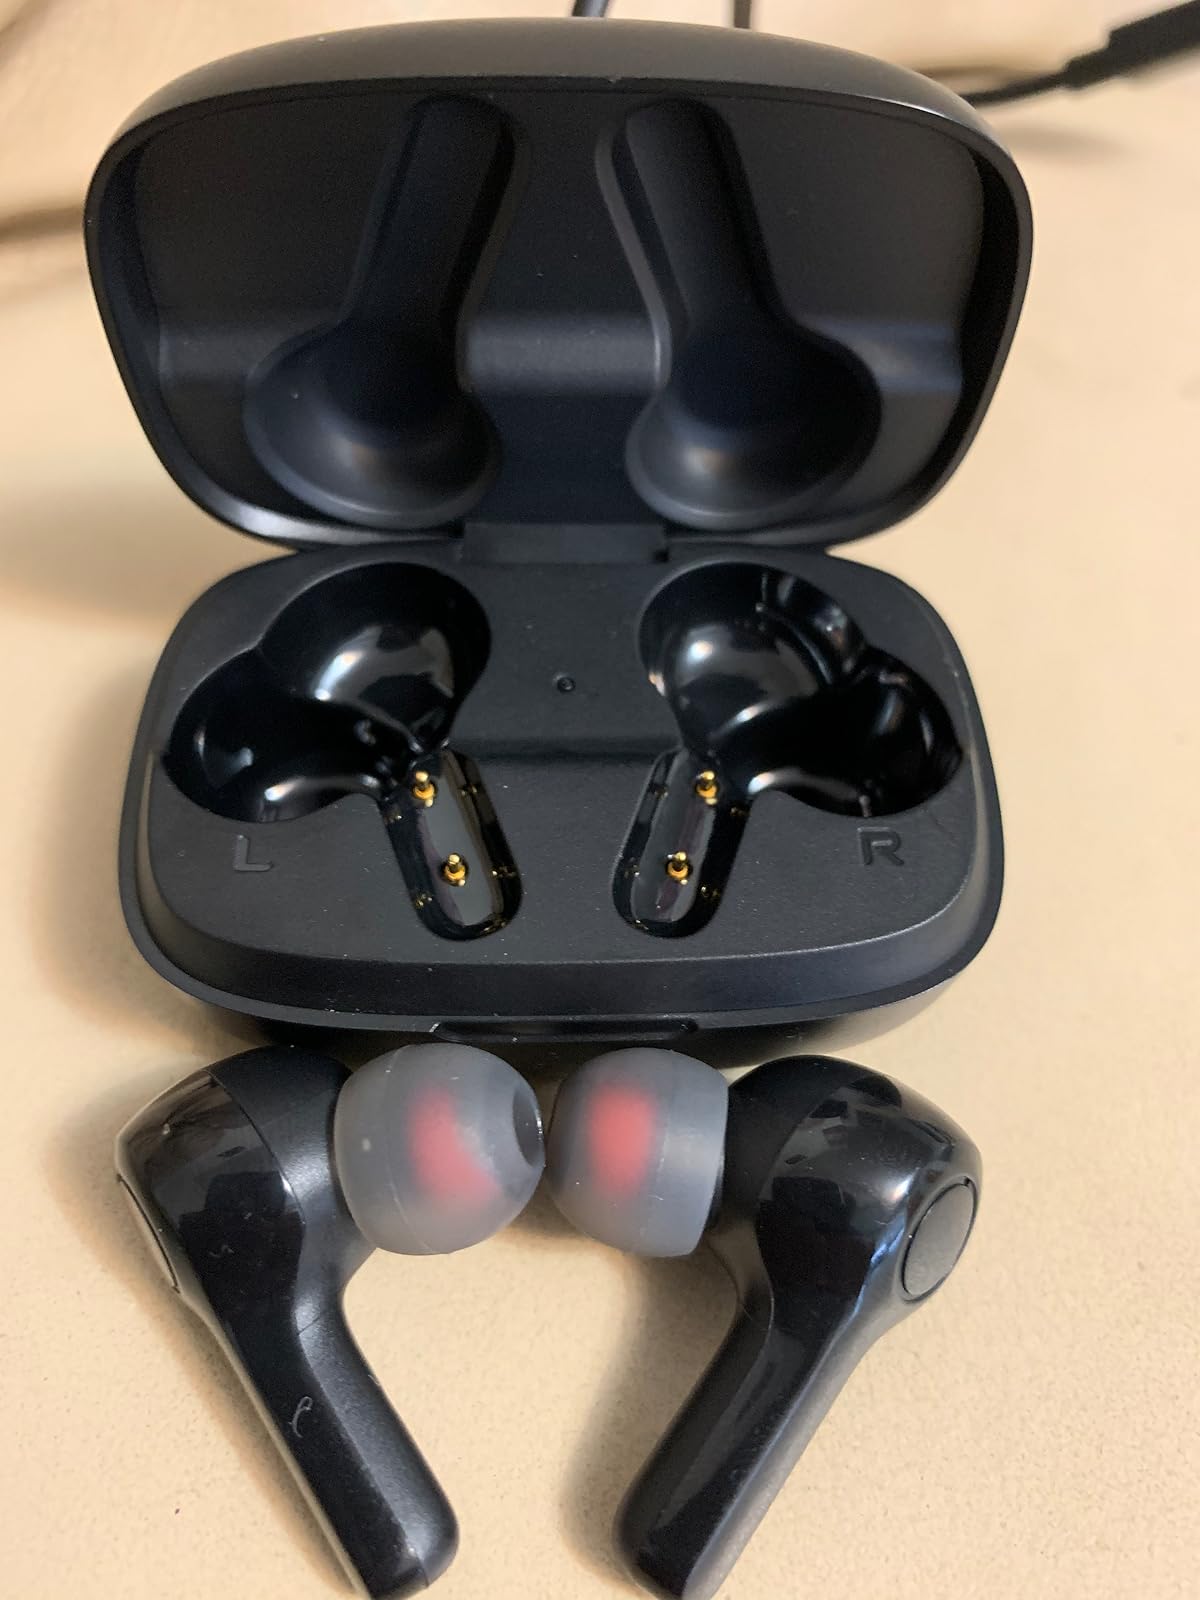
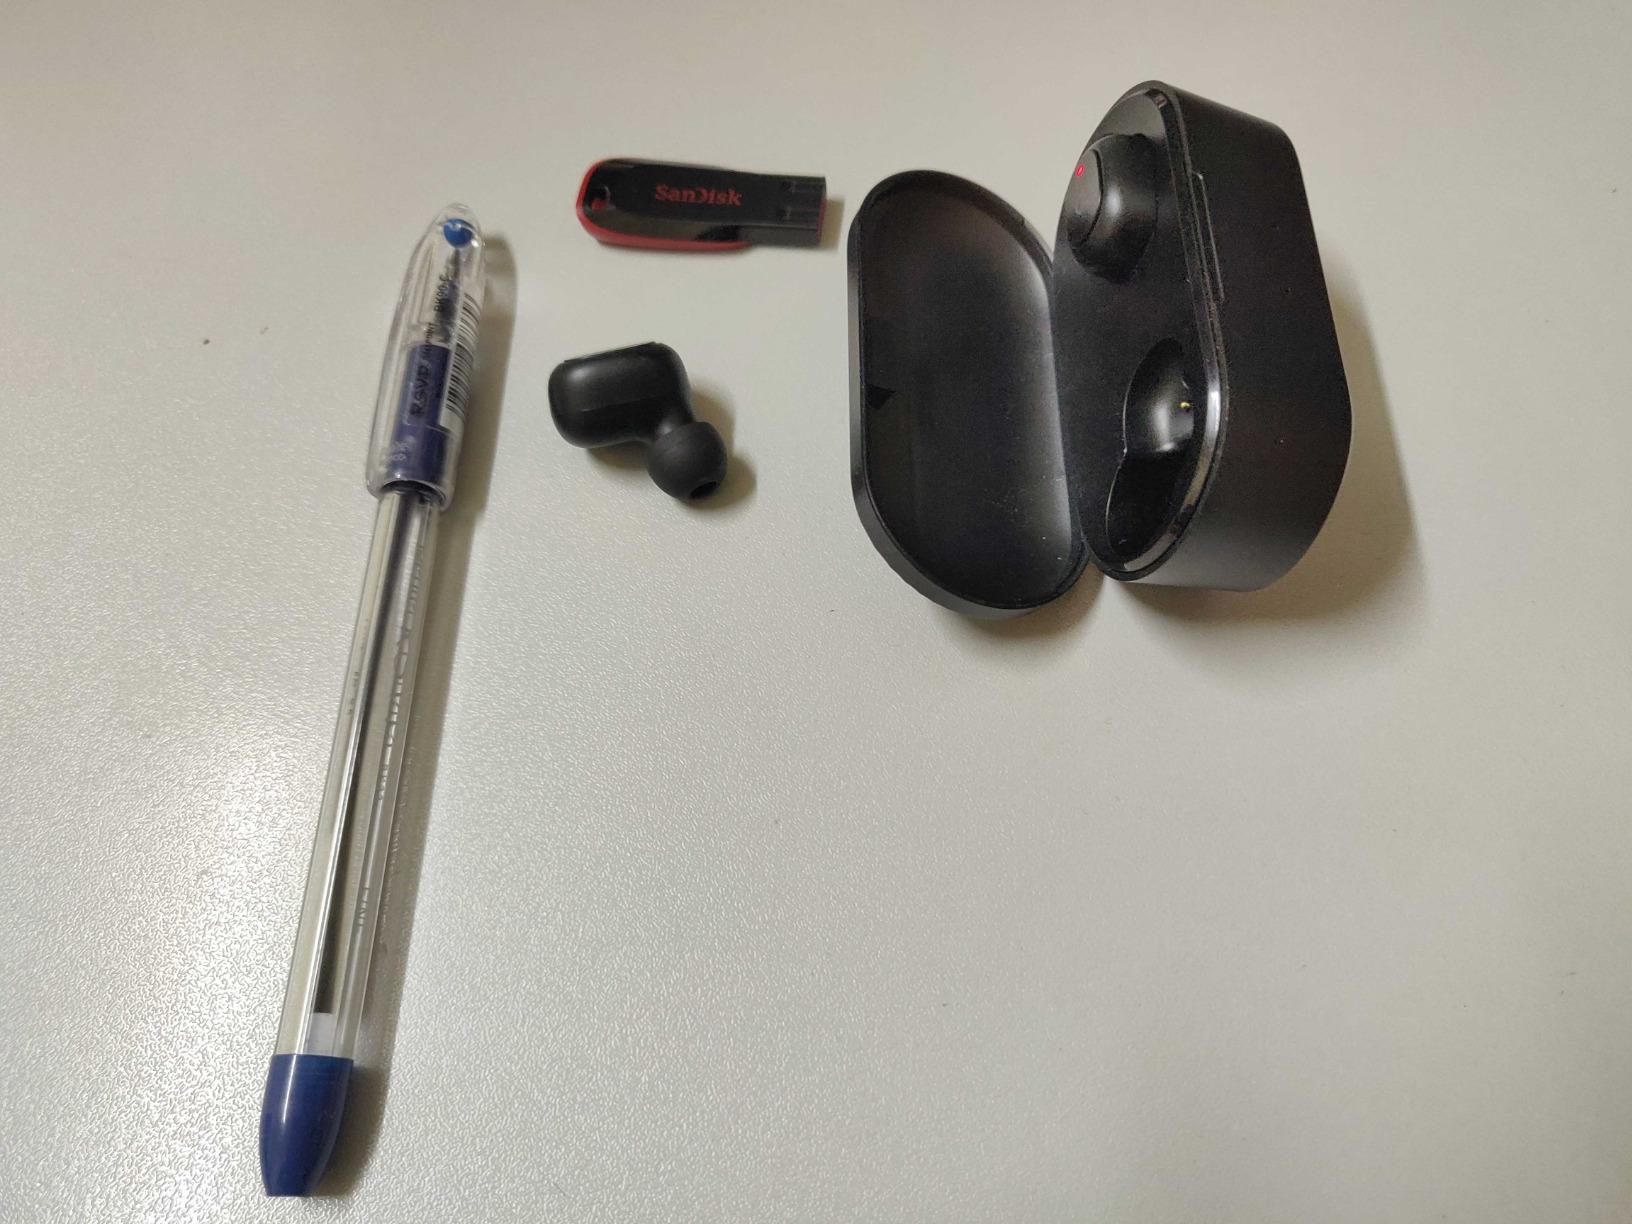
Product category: earbuds
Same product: no